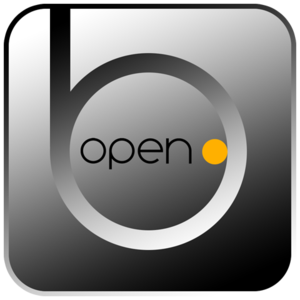
OpenBVE est jeu vidéo libre de simulation de train, développé pour être compatible avec le contenu réalisé pour BVE et ajouter de nouvelles fonctionnalités.